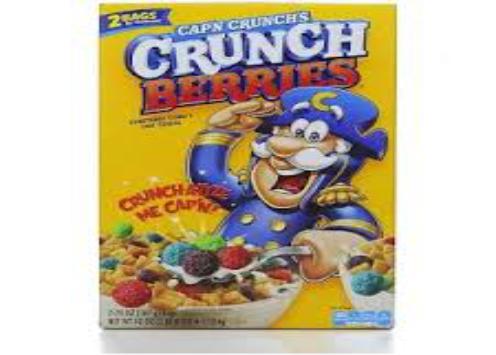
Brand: Cap'n Crunch Crunch Berries
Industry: Food